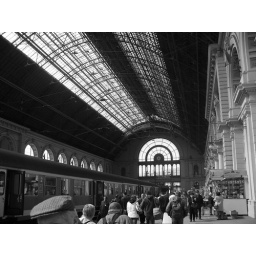
Railstation in black and white